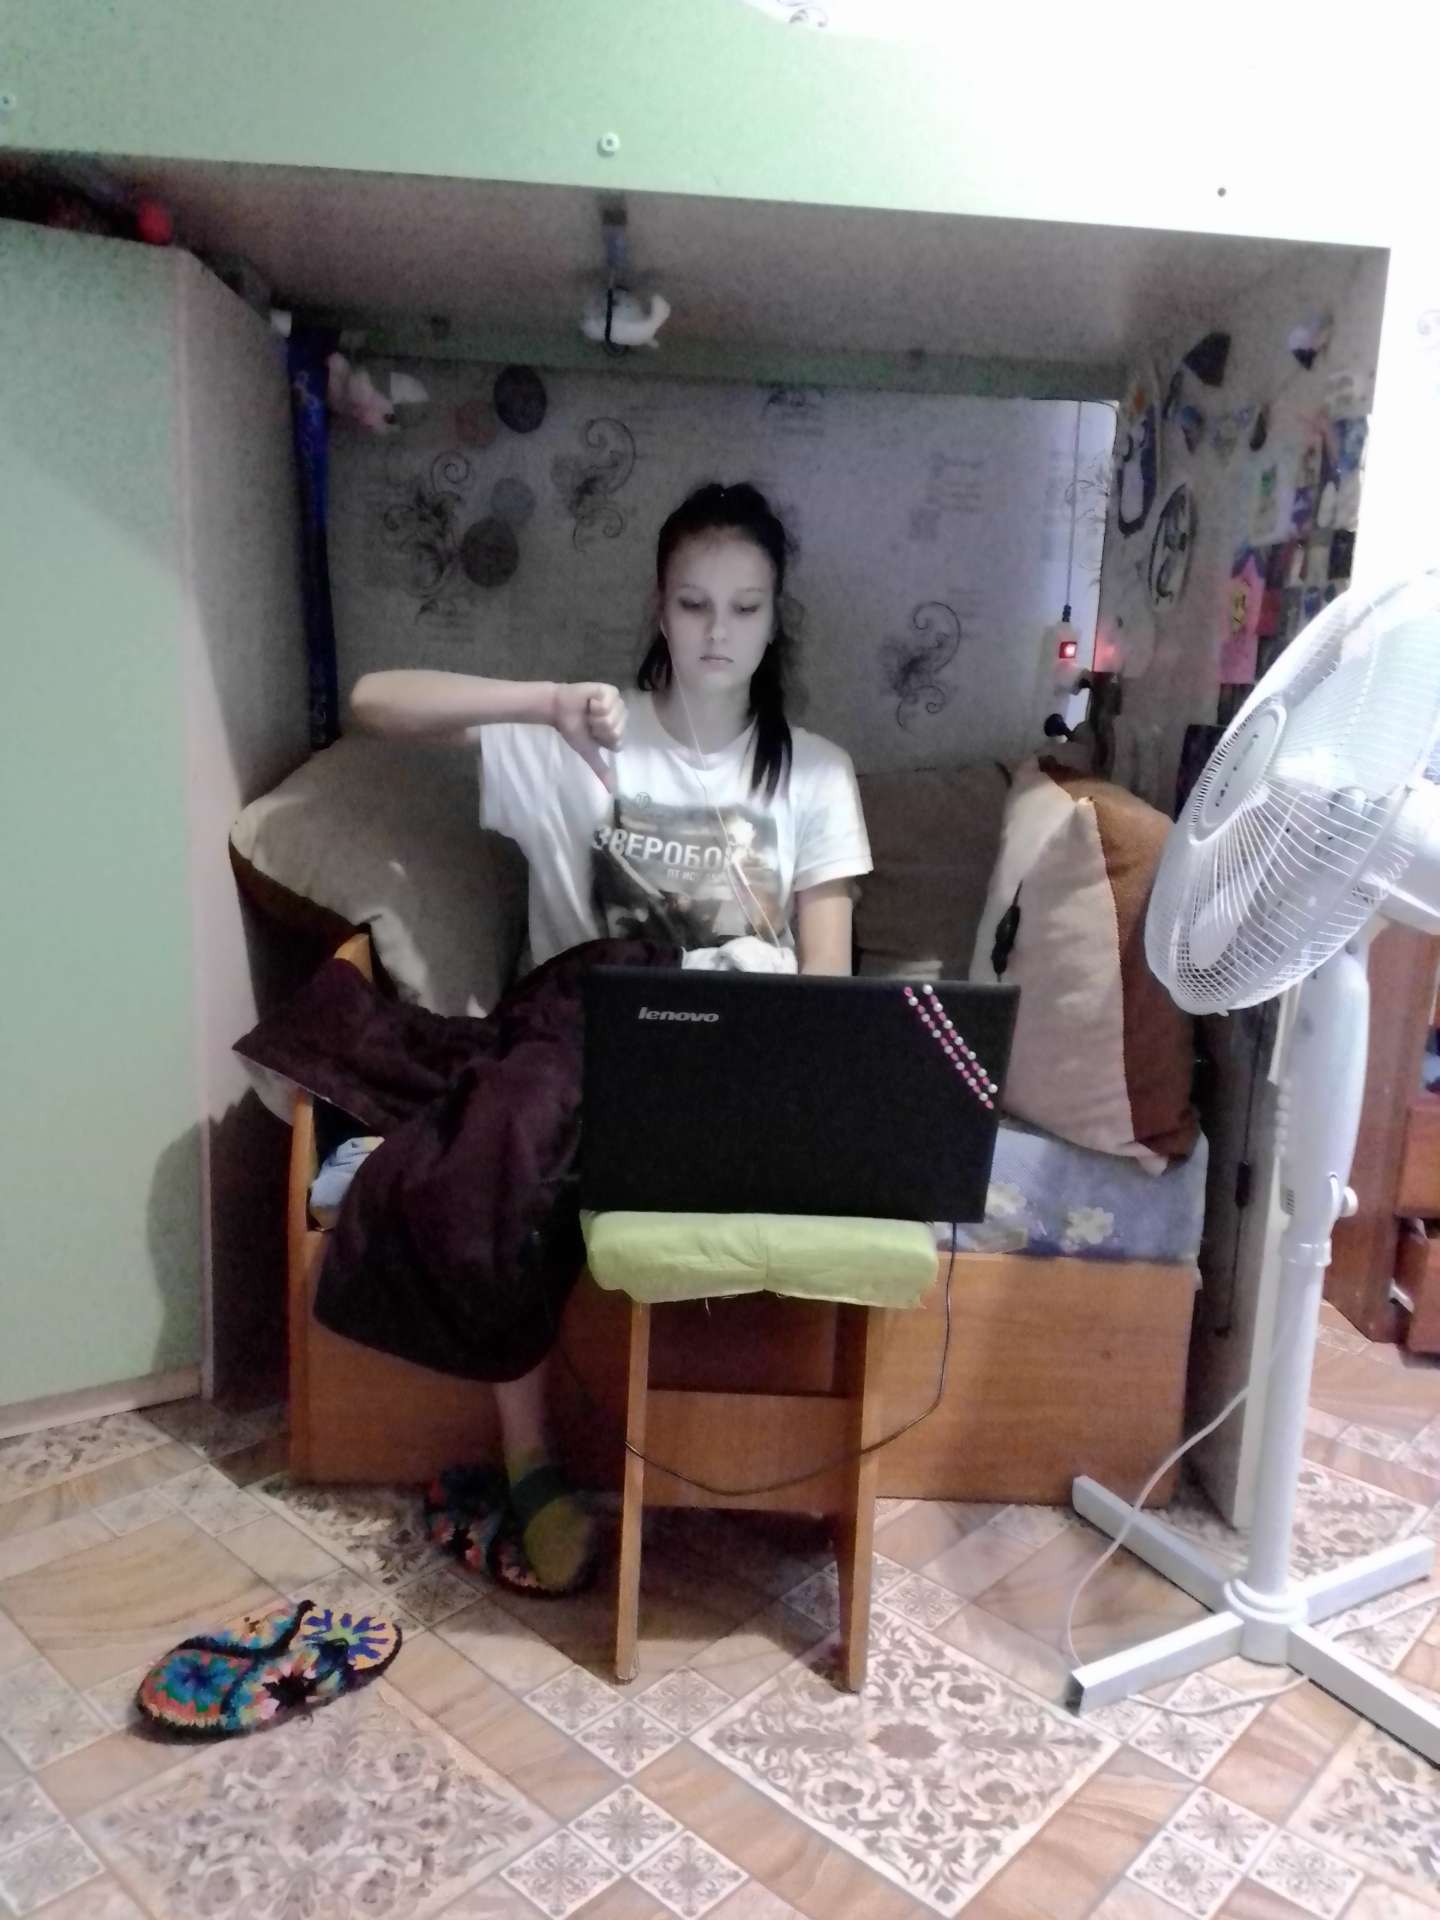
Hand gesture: dislike